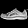
Label: Sneaker